Baligród massacre

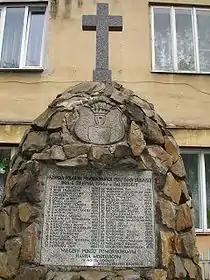
The monument in Baligród

The Baligród massacre occurred on Sunday, 6 August 1944 in Baligród, Lesko County (in the current Subcarpathian Voivodeship), Poland. Ukrainian nationalists with the Ukrainian Insurgent Army (UPA) entered the village of Baligród and killed 42 members of the Polish community.